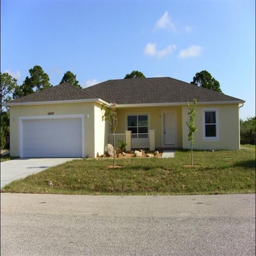
brand new home is being built .